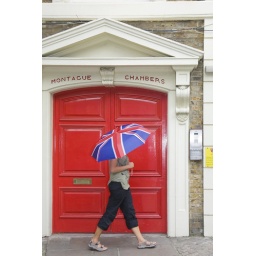
Woman with a Union Jack umbrella walking past a red door in London.